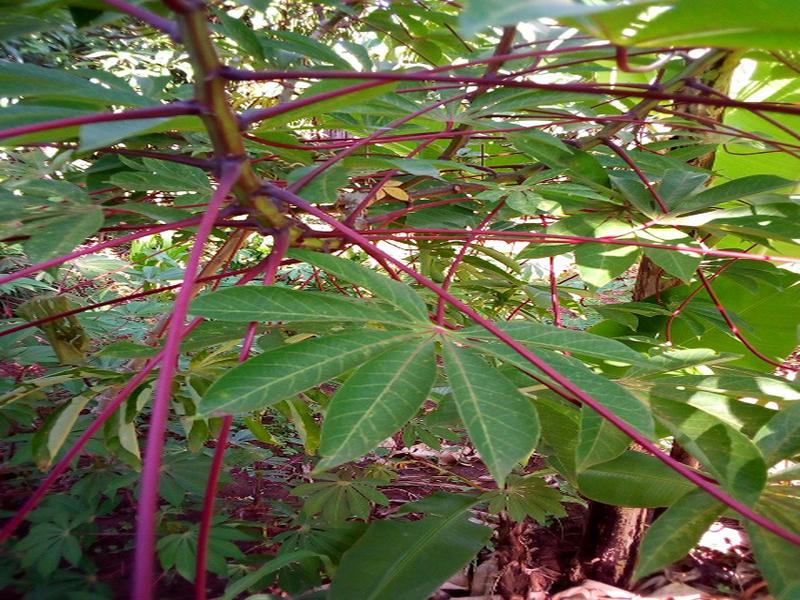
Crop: cassava
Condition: healthy